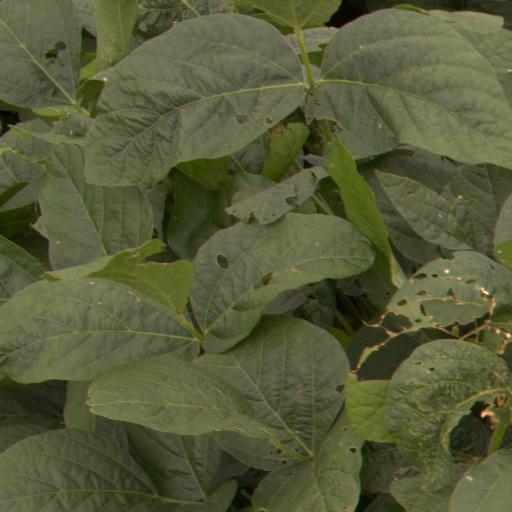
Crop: soybean